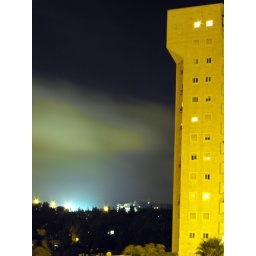
Night shots from a bridge over Begin North highway, at the Ben Gurion quarter and on Ben Zvi road